The Story of Yoga

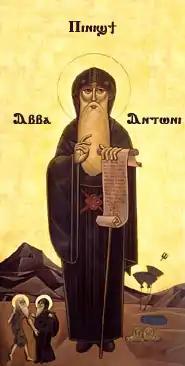
Shearer found affinities between yoga and the ascetic Desert Fathers (here, Anthony the Great).

The "Hindustan Times" stated that Shearer had an "agenda" to argue "that body-yoga as it is practised in the west does not have any basis in Indian yoga, which was more spiritual and mystical." The reviewer however found the book "rich in anecdotal data" and found his sensitive account of the teacher-pupil relationship and the current scandals about abuse "nuanced".